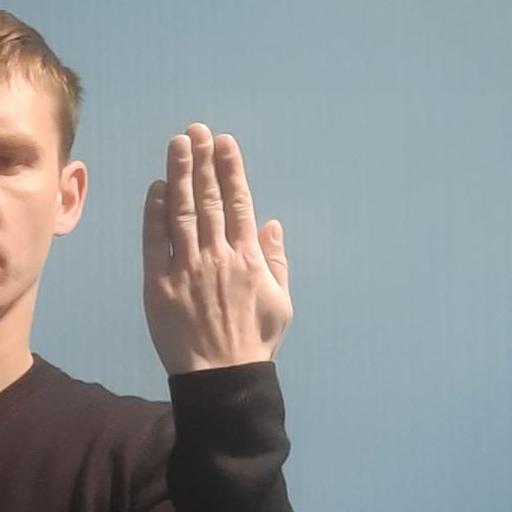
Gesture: stop_inverted